Wiggle and Learn

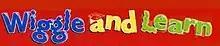

Wiggle and Learn is an Australian TV show that aired on the ABC. It ran from 12 May 2007 to 10 February 2010. It is The Wiggles 6th TV series. It was the first TV series to not feature Greg Page, who had to depart the group in 2006 due to poor health, and the only one to feature Sam Moran as the Yellow Wiggle, as well as the last "Wiggles" show until "Ready, Steady, Wiggle!" in 2013. It was also the final series with Murray Cook, Jeff Fatt, and Sam Moran as the red, purple, and yellow Wiggles respectively.